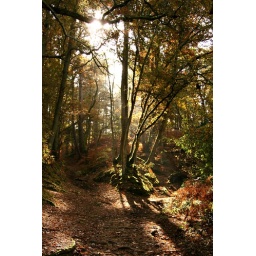
Two roads diverged in a yellow wood,